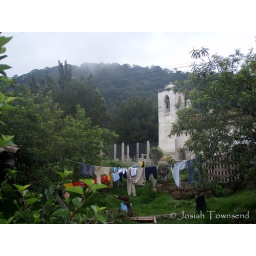
View of cathedral and cloud forest in the background at Guajiquiro, Depto. de La Paz, Honduras. May 2008.